Salvadoran literature

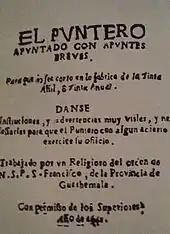
The title page of "El puntero apuntado con apuntes breves"

A major non-religious work was a manual for the manufacture of indigo "El puntero apuntado con apuntes breves", by Juan de Dios del Cid, who made a rudimentary printing press to publish his work, which may have been the first press in the territory of El Salvador. The document is printed with the date 1641, but Salvadorean literary critic Luis Gallegos Valdés asserts that this date was a typographical error, and some historical references place it in the next century. Another major work was the "Carta de Relación", written by the conquistador Pedro de Alvarado for practical reasons; it narrates major episodes in the conquest of the Americas.